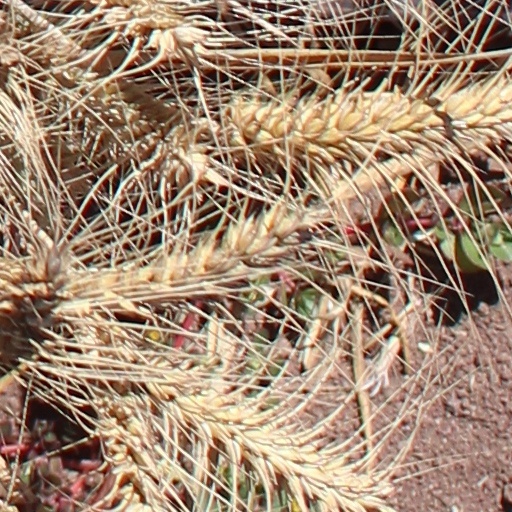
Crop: wheat